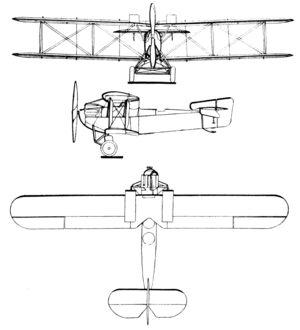
Le Fairey Fawn était un avion militaire de l'entre-deux-guerres réalisé au Royaume-Uni par Fairey Aviation Company. Bombardier léger monomoteur, il fut conçu comme remplaçant du Airco DH.9A et servit au sein de la Royal Air Force entre 1924 et 1929.